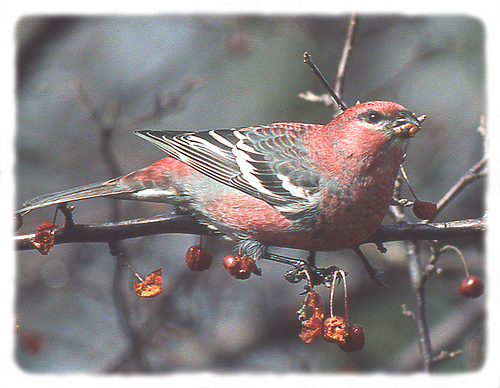
the body is red and black, with white tips on the wings.
a colorful bird boasting red, black and white, also has long wings and tale.
this is a colorful bird with black wings and a red belly and head.
this bird has a speckled belly and breast with a short pointy bill.
this bird has a small black bill and a red chest.
this bird had black wings with white wingbars and reddish black feathers covering the rest of the body.
this is a red bird with a black beak, black eyering and black and white wings.
this red bird has black and white wings as well as a very short and curved black beak.
this bird has a predominately red body that is contrasted by grey, black, and white highlights on wings and tail.
this bird has a deep red mixed with gray over its head, neck, and body, with black wings and white wingbars.
Species: Pine Grosbeak